Jose Barraquer

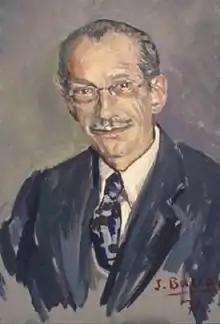

José Ignacio Barraquer Moner (24 January 1916 – 13 February 1998) was a Spanish ophthalmologist and inventor born in Barcelona who did most of his life's work in Bogotá, Colombia.